Limerick

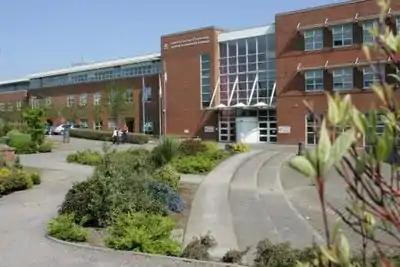
Limerick Institute of Technology

Iarnród Éireann's Limerick Colbert station is the railway hub for the city and the Mid-West Region with a number of intercity and commuter rail services. Limerick railway station opened on 28 August 1858, replacing an earlier temporary station a short distance away, which had operated from 9 May 1848.